Leo Frobenius

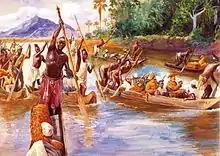
Leo Frobenius in Africa (watercolour by Carl Arriens)

He was born in Berlin in 1873 as the son of a Prussian officer. He undertook his first expedition to Africa in 1904 to the Kasai district in Congo, formulating the African Atlantis theory during his travels.